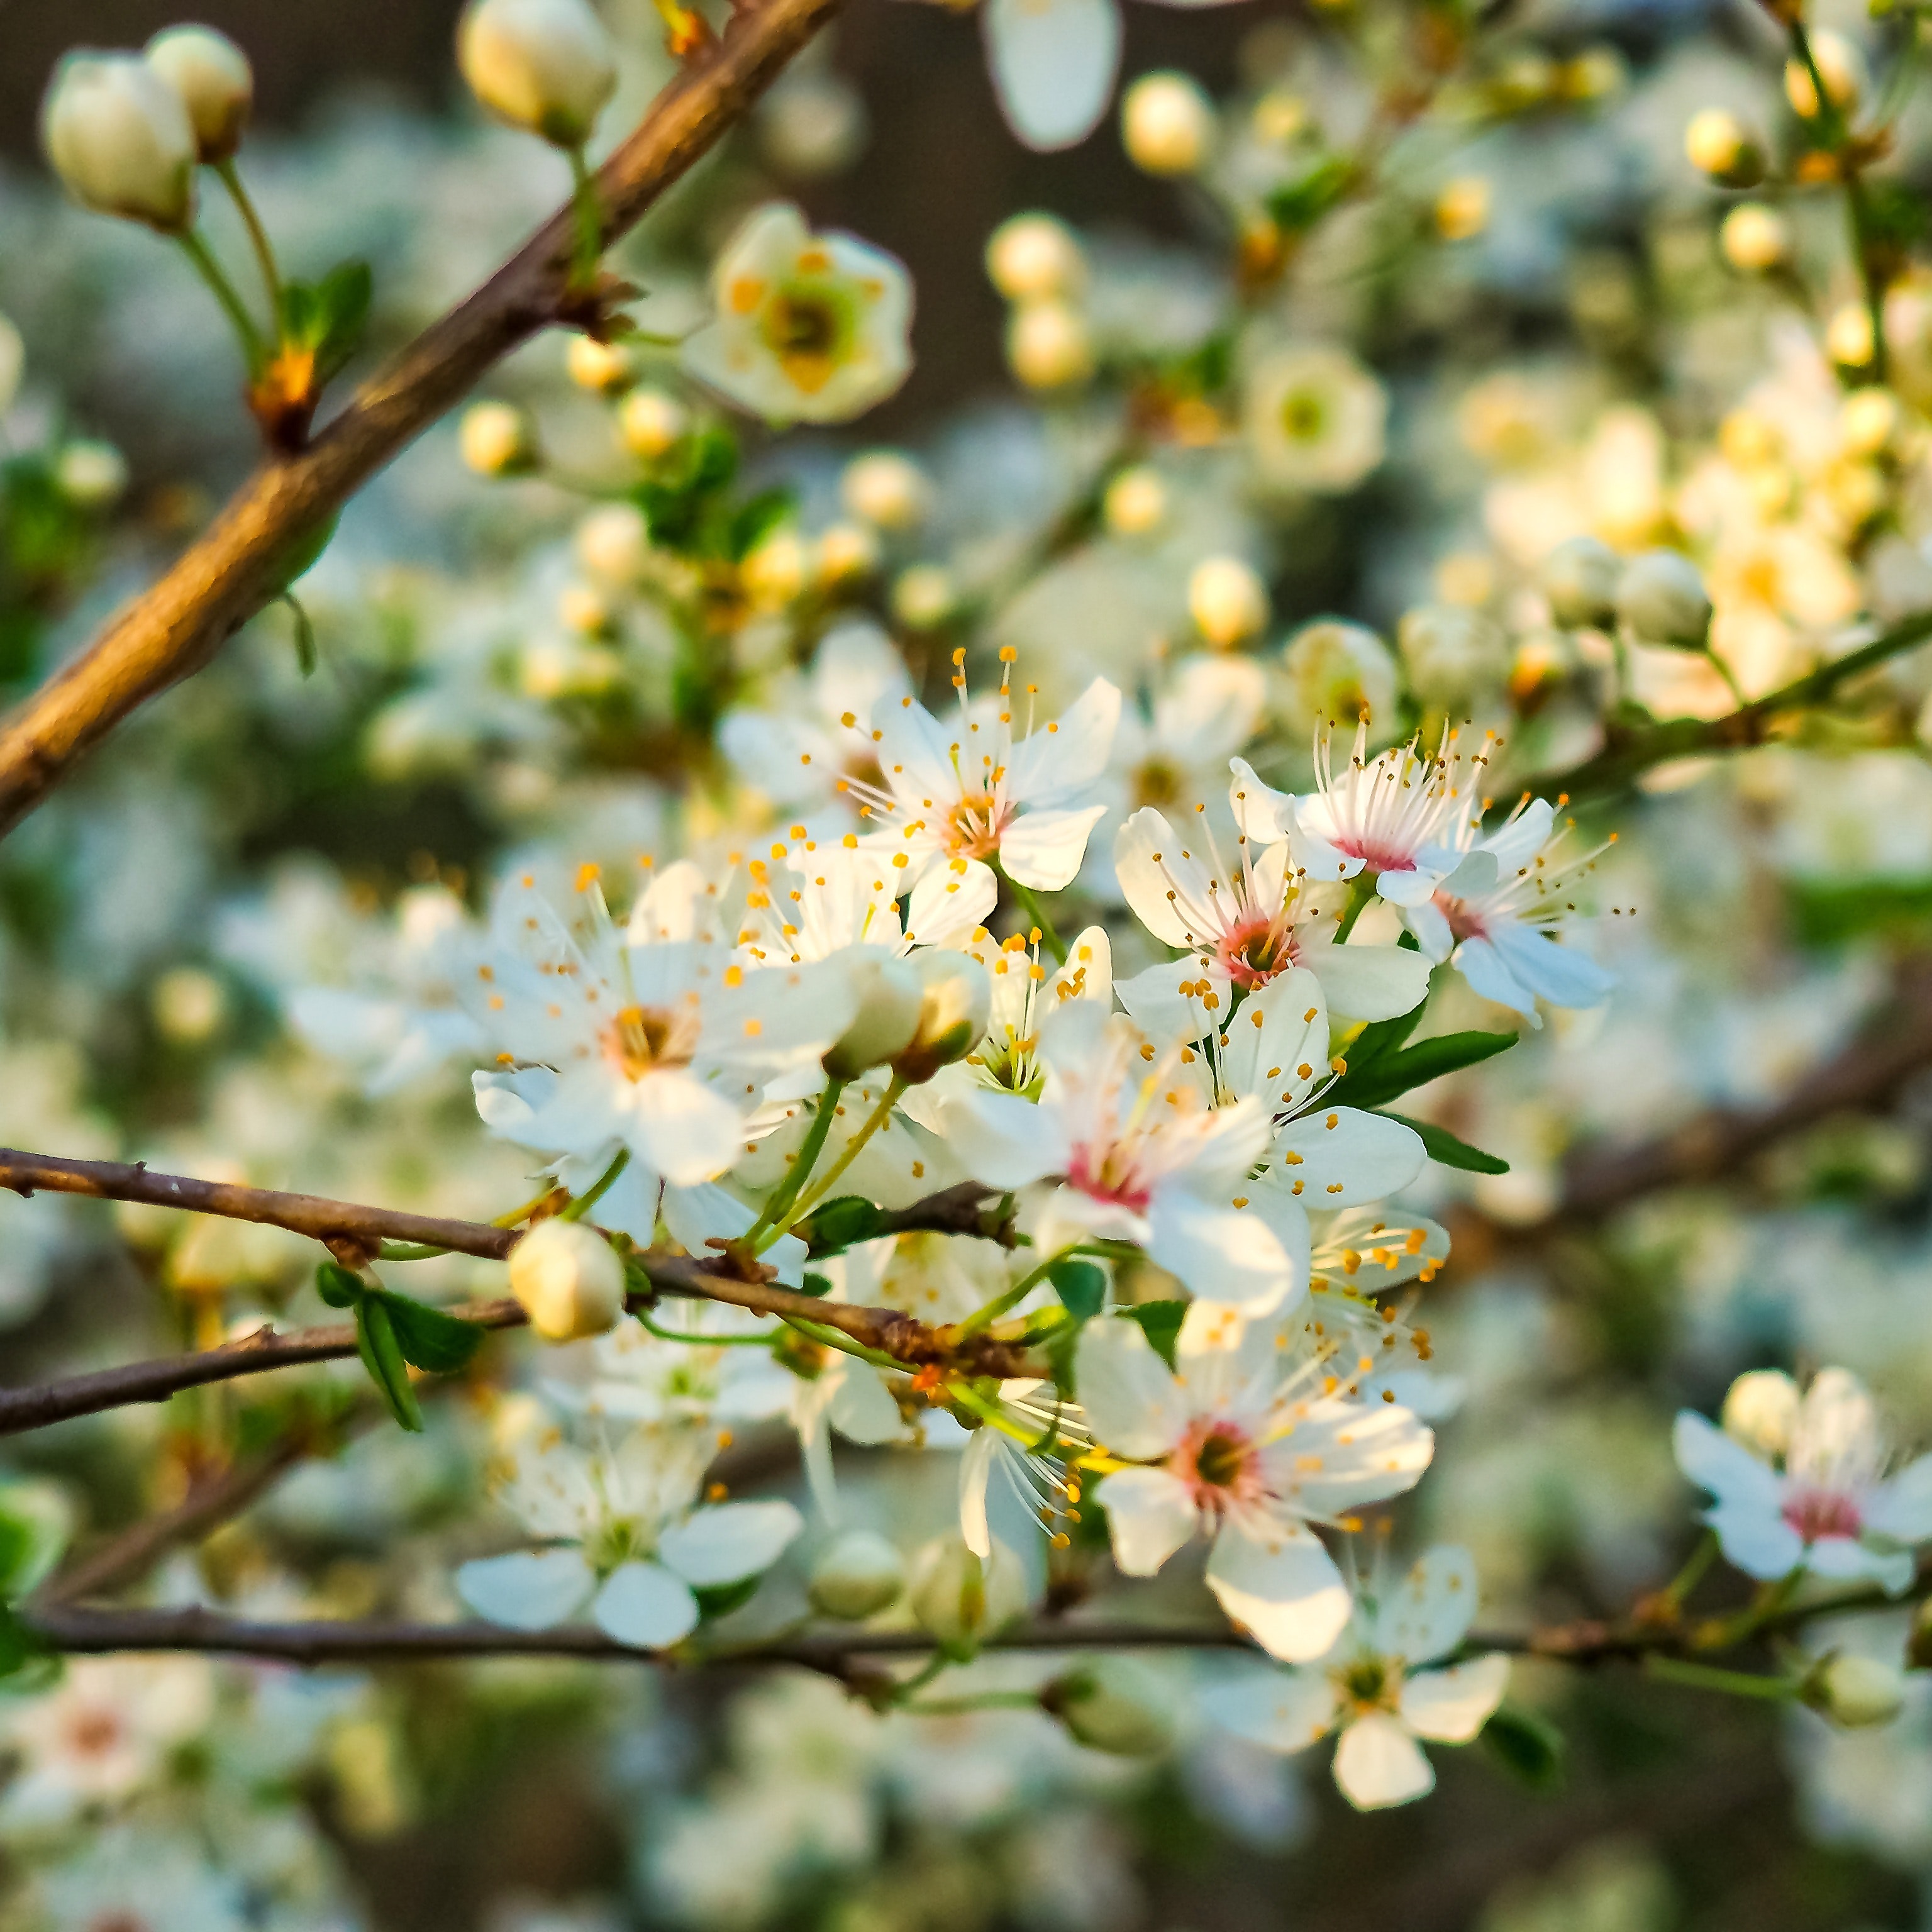
branch, flower, spring, tree, plant, flowering plant, blossom, woody plant, twig, bud, petal, malus, prunus, wildflower